Alter Hof

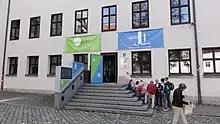
Entrance of the Infopoint Museen & Schlösser in Bayern, a central information point for the 1300 museums and palaces throughout Bavaria

The late Gothic westwings (the Burgstock with its tower and its decorated oriel window and the Zwingerstock), which were altered under Duke Sigismund have been preserved. After destructions in World War II the castle was reconstructed. Portions of it (Lorenzistock, Pfisterstock and Brunnenstock) were redeveloped in post modernist style to serve as offices and luxury apartments in 2005/2006, very much to public dismay.